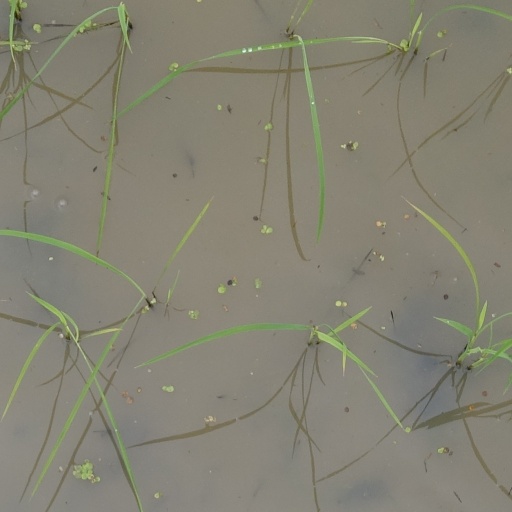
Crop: rice